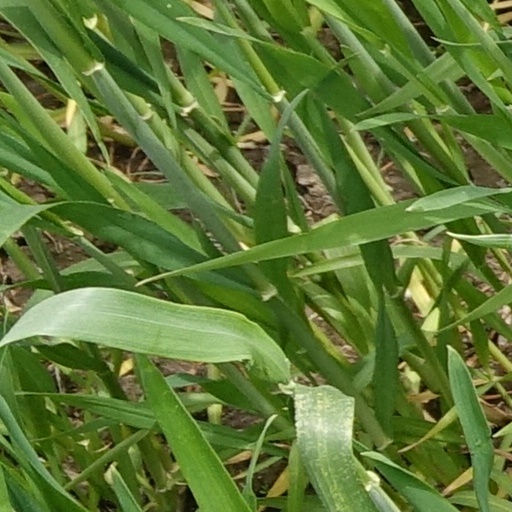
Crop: wheat